Far Rockaway–Mott Avenue station

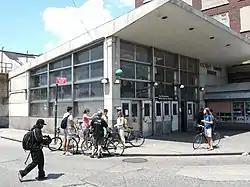
The Far Rockaway station in 2008, prior to renovations

There were frequent fires and maintenance problems on the Jamaica Bay viaduct. The most notorious of these problems was a fire in May 1950 between The Raunt and Broad Channel Stations. After this fire, the LIRR abandoned the Jamaica Bay viaduct and the Queens portion of the Rockaway Beach/Far Rockaway route. On June 11, 1952, the city acquired all trackage west of Mott Avenue, incorporating it as part of the IND Rockaway Line. Service provided by the A train over the line began in June 1956, with the full western spur to Rockaway Park operational. While the remainder of the line operated, with Beach 25th Street–Wavecrest serving as the eastern spur terminal, a new Far Rockaway subway station was constructed, opening on January 16, 1958.